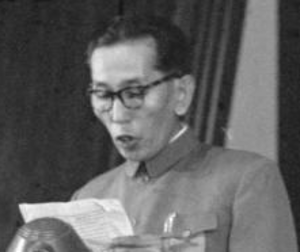
Ngapoi Ngawang Jigme
Ngabö Ngawang Jigme, også kendt som Ngapoi Ngawang Jigme var en tibetansk-kinesisk politiker som spillede en vigtig rolle da Tibet blev inkorporeret i Folkerepublikken Kina.